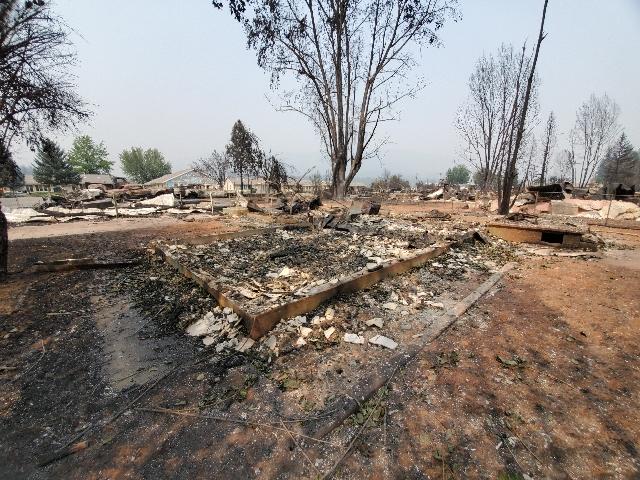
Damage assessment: destroyed